Valdemar Psilander

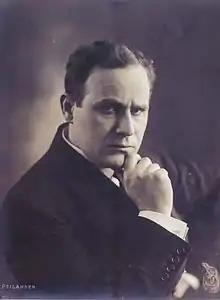

Valdemar Einar Psilander (9 May 1884 – 6 March 1917) was a Danish silent film actor, who was the highest-paid performer of his period and received critical acclaim as the greatest male lead during the golden era of Danish cinema.